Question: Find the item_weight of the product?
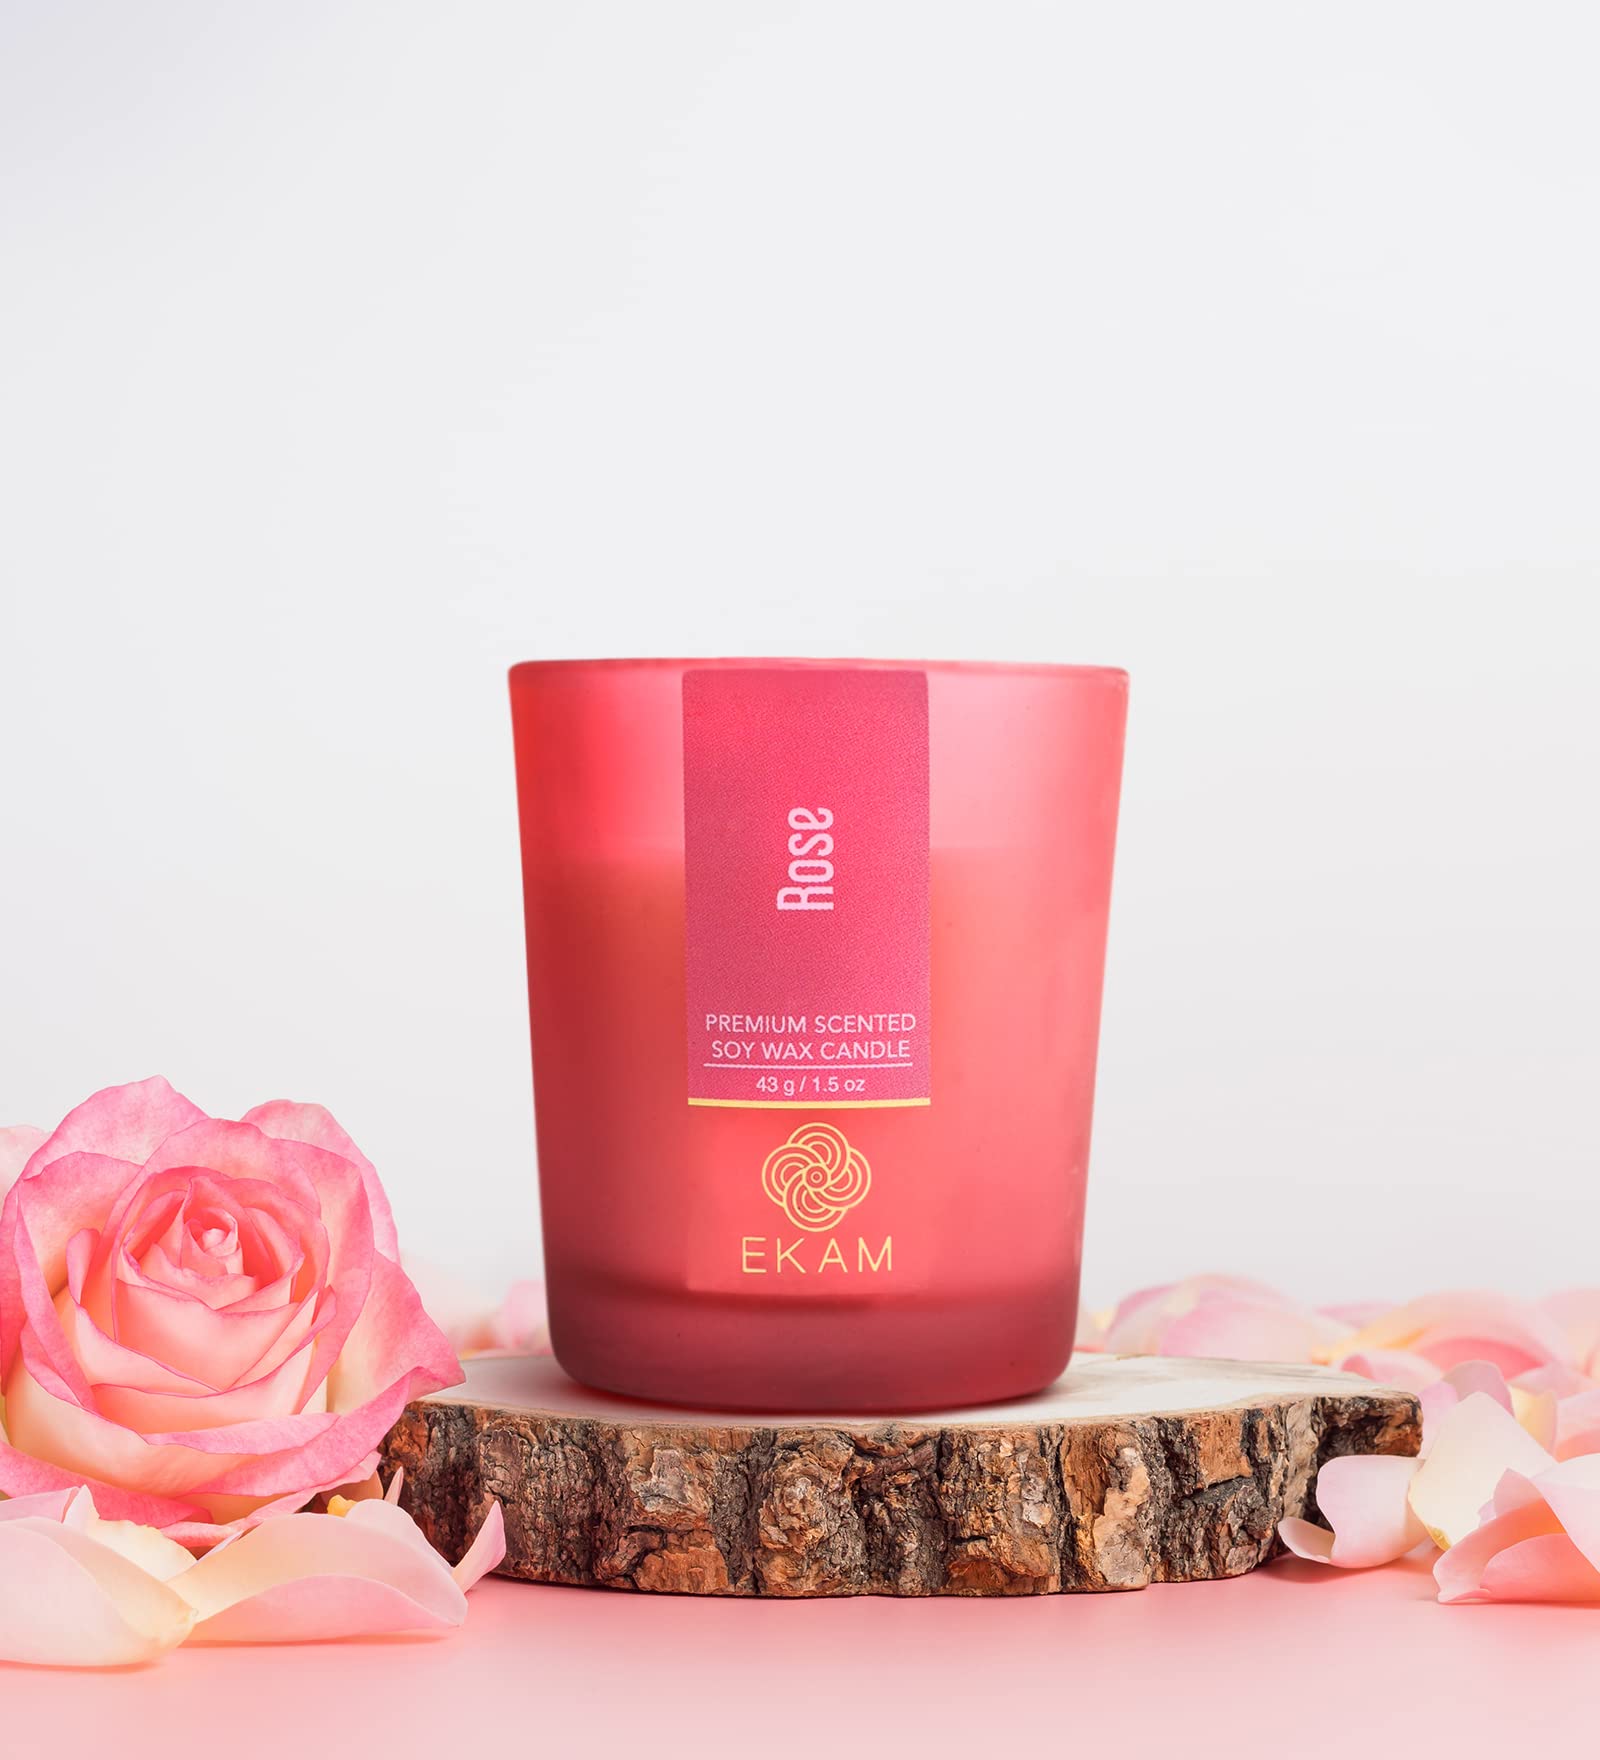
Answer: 1.5 ounce